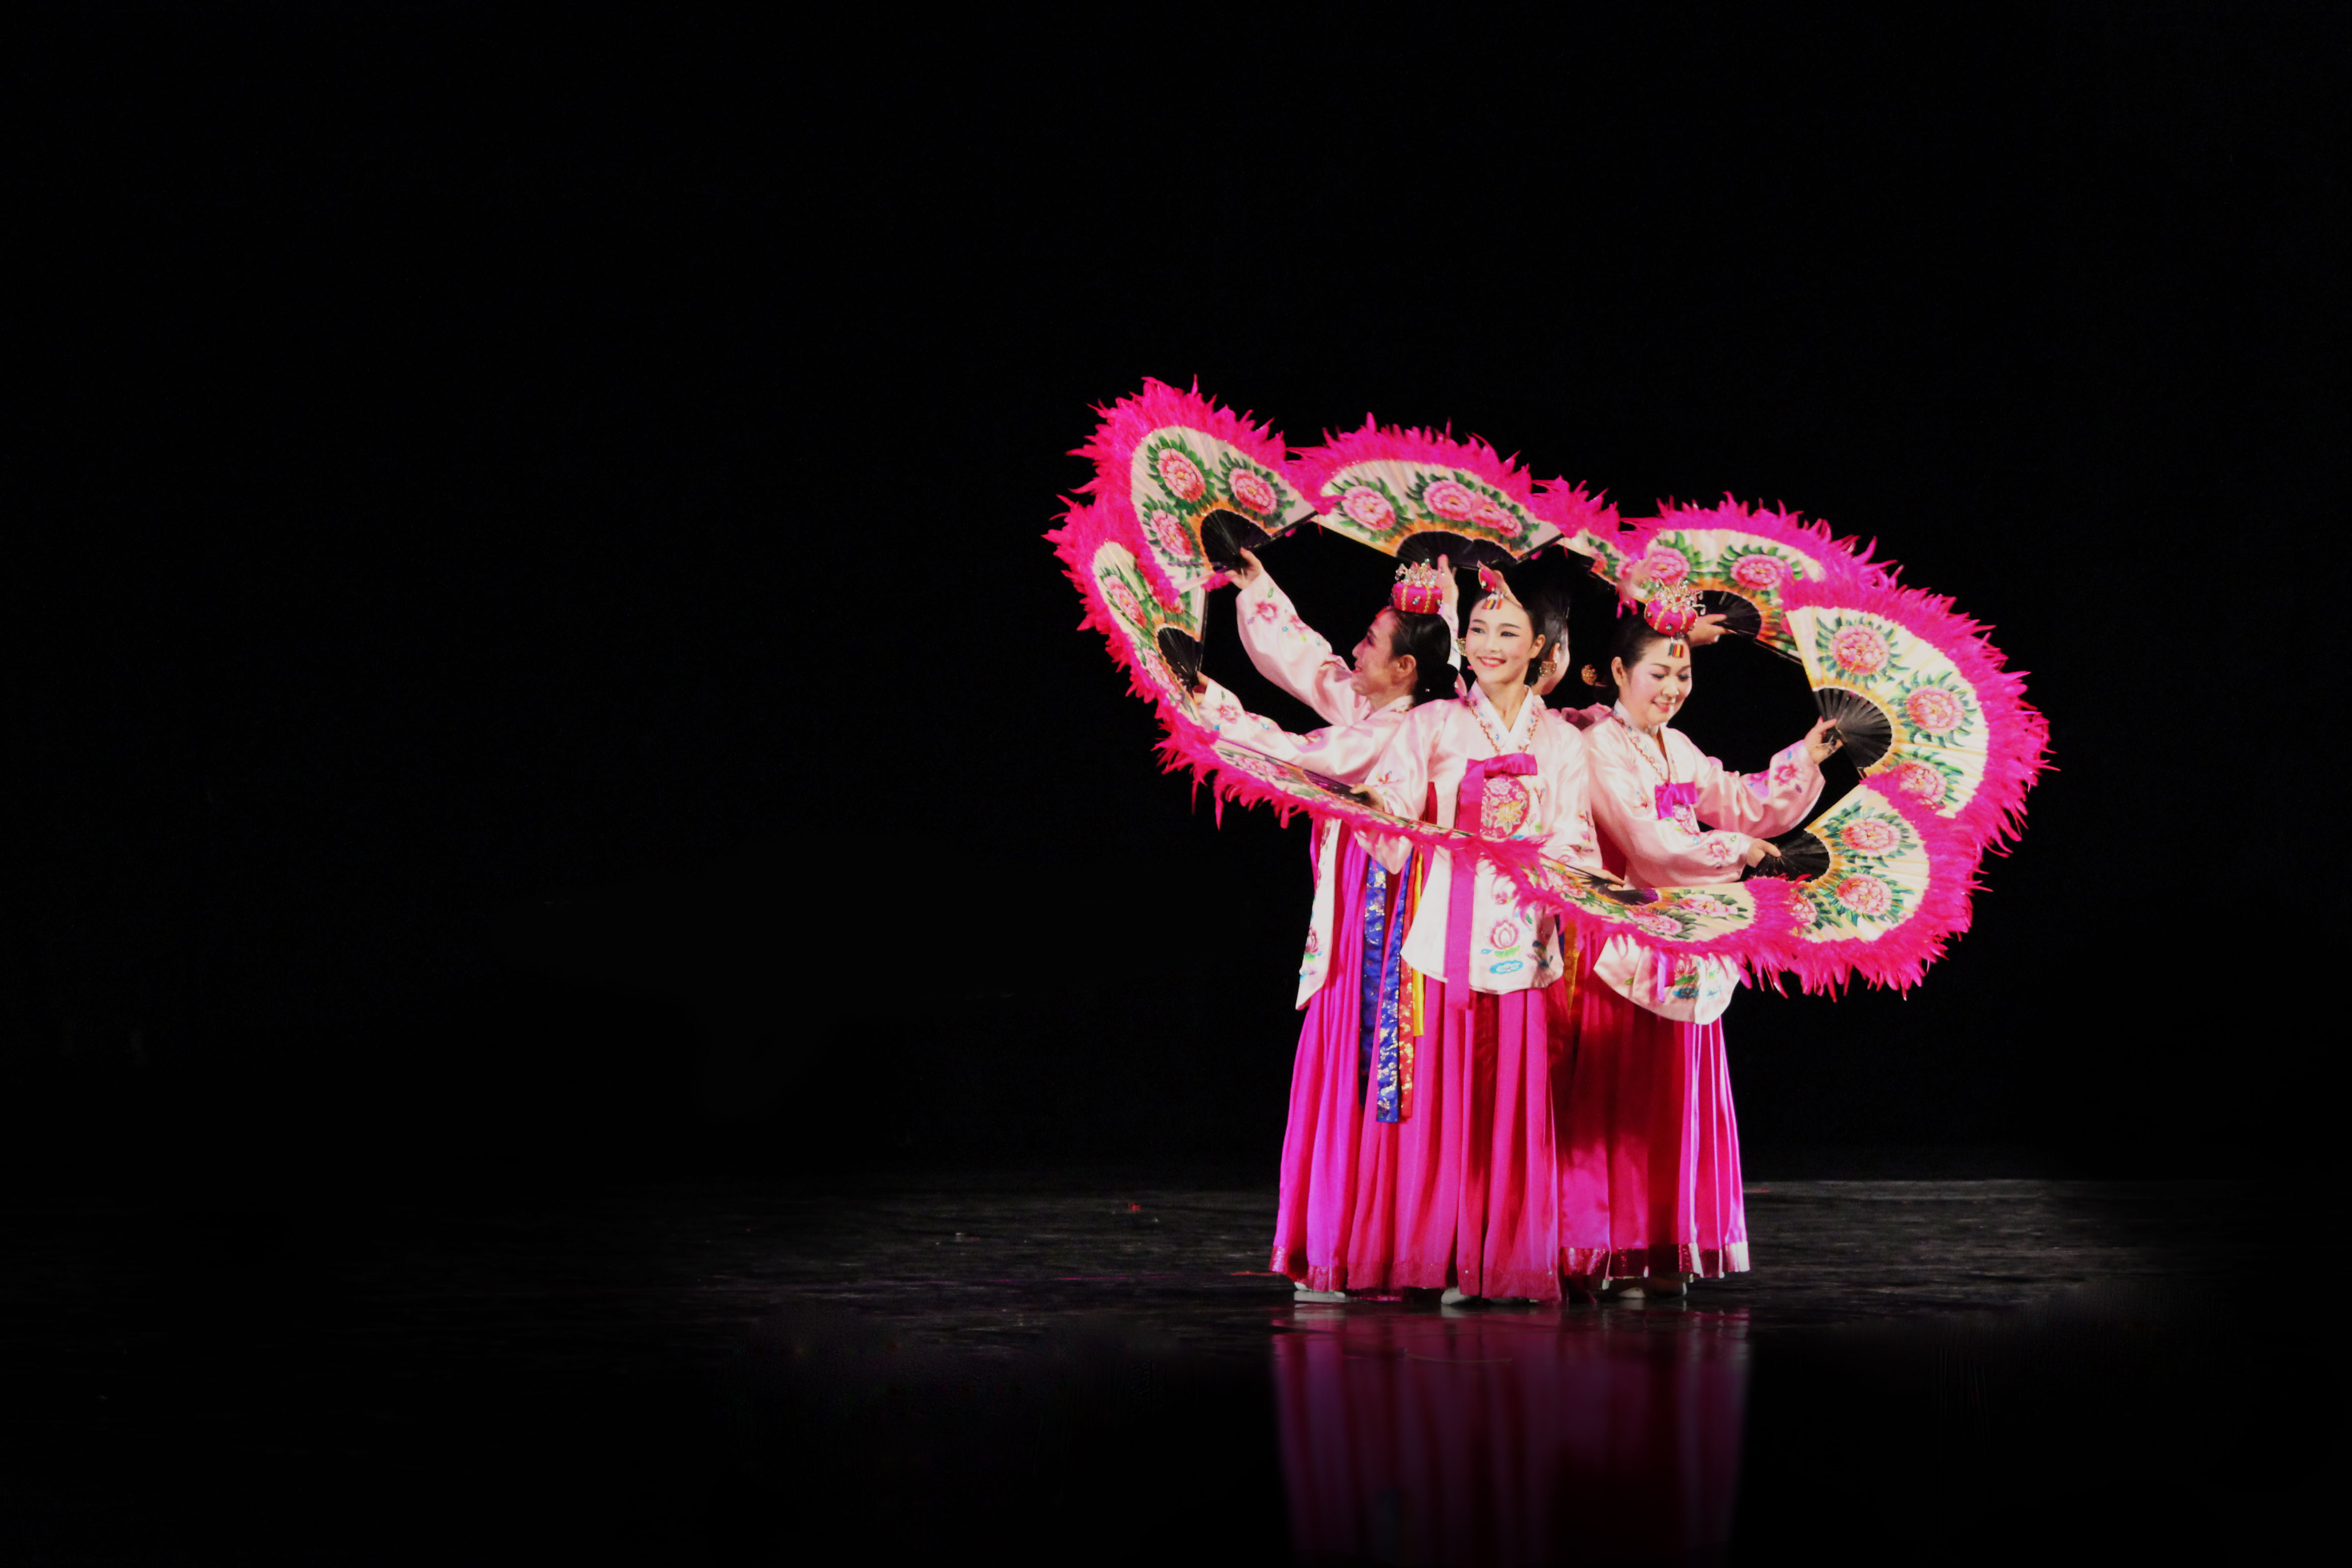
dance, stage, cultural, pink, china, dark, performing arts, dancer, entertainment, performance, performance art, concert dance, modern dance, tradition, event, folk dance, musical theatre, choreography, darkness, magenta